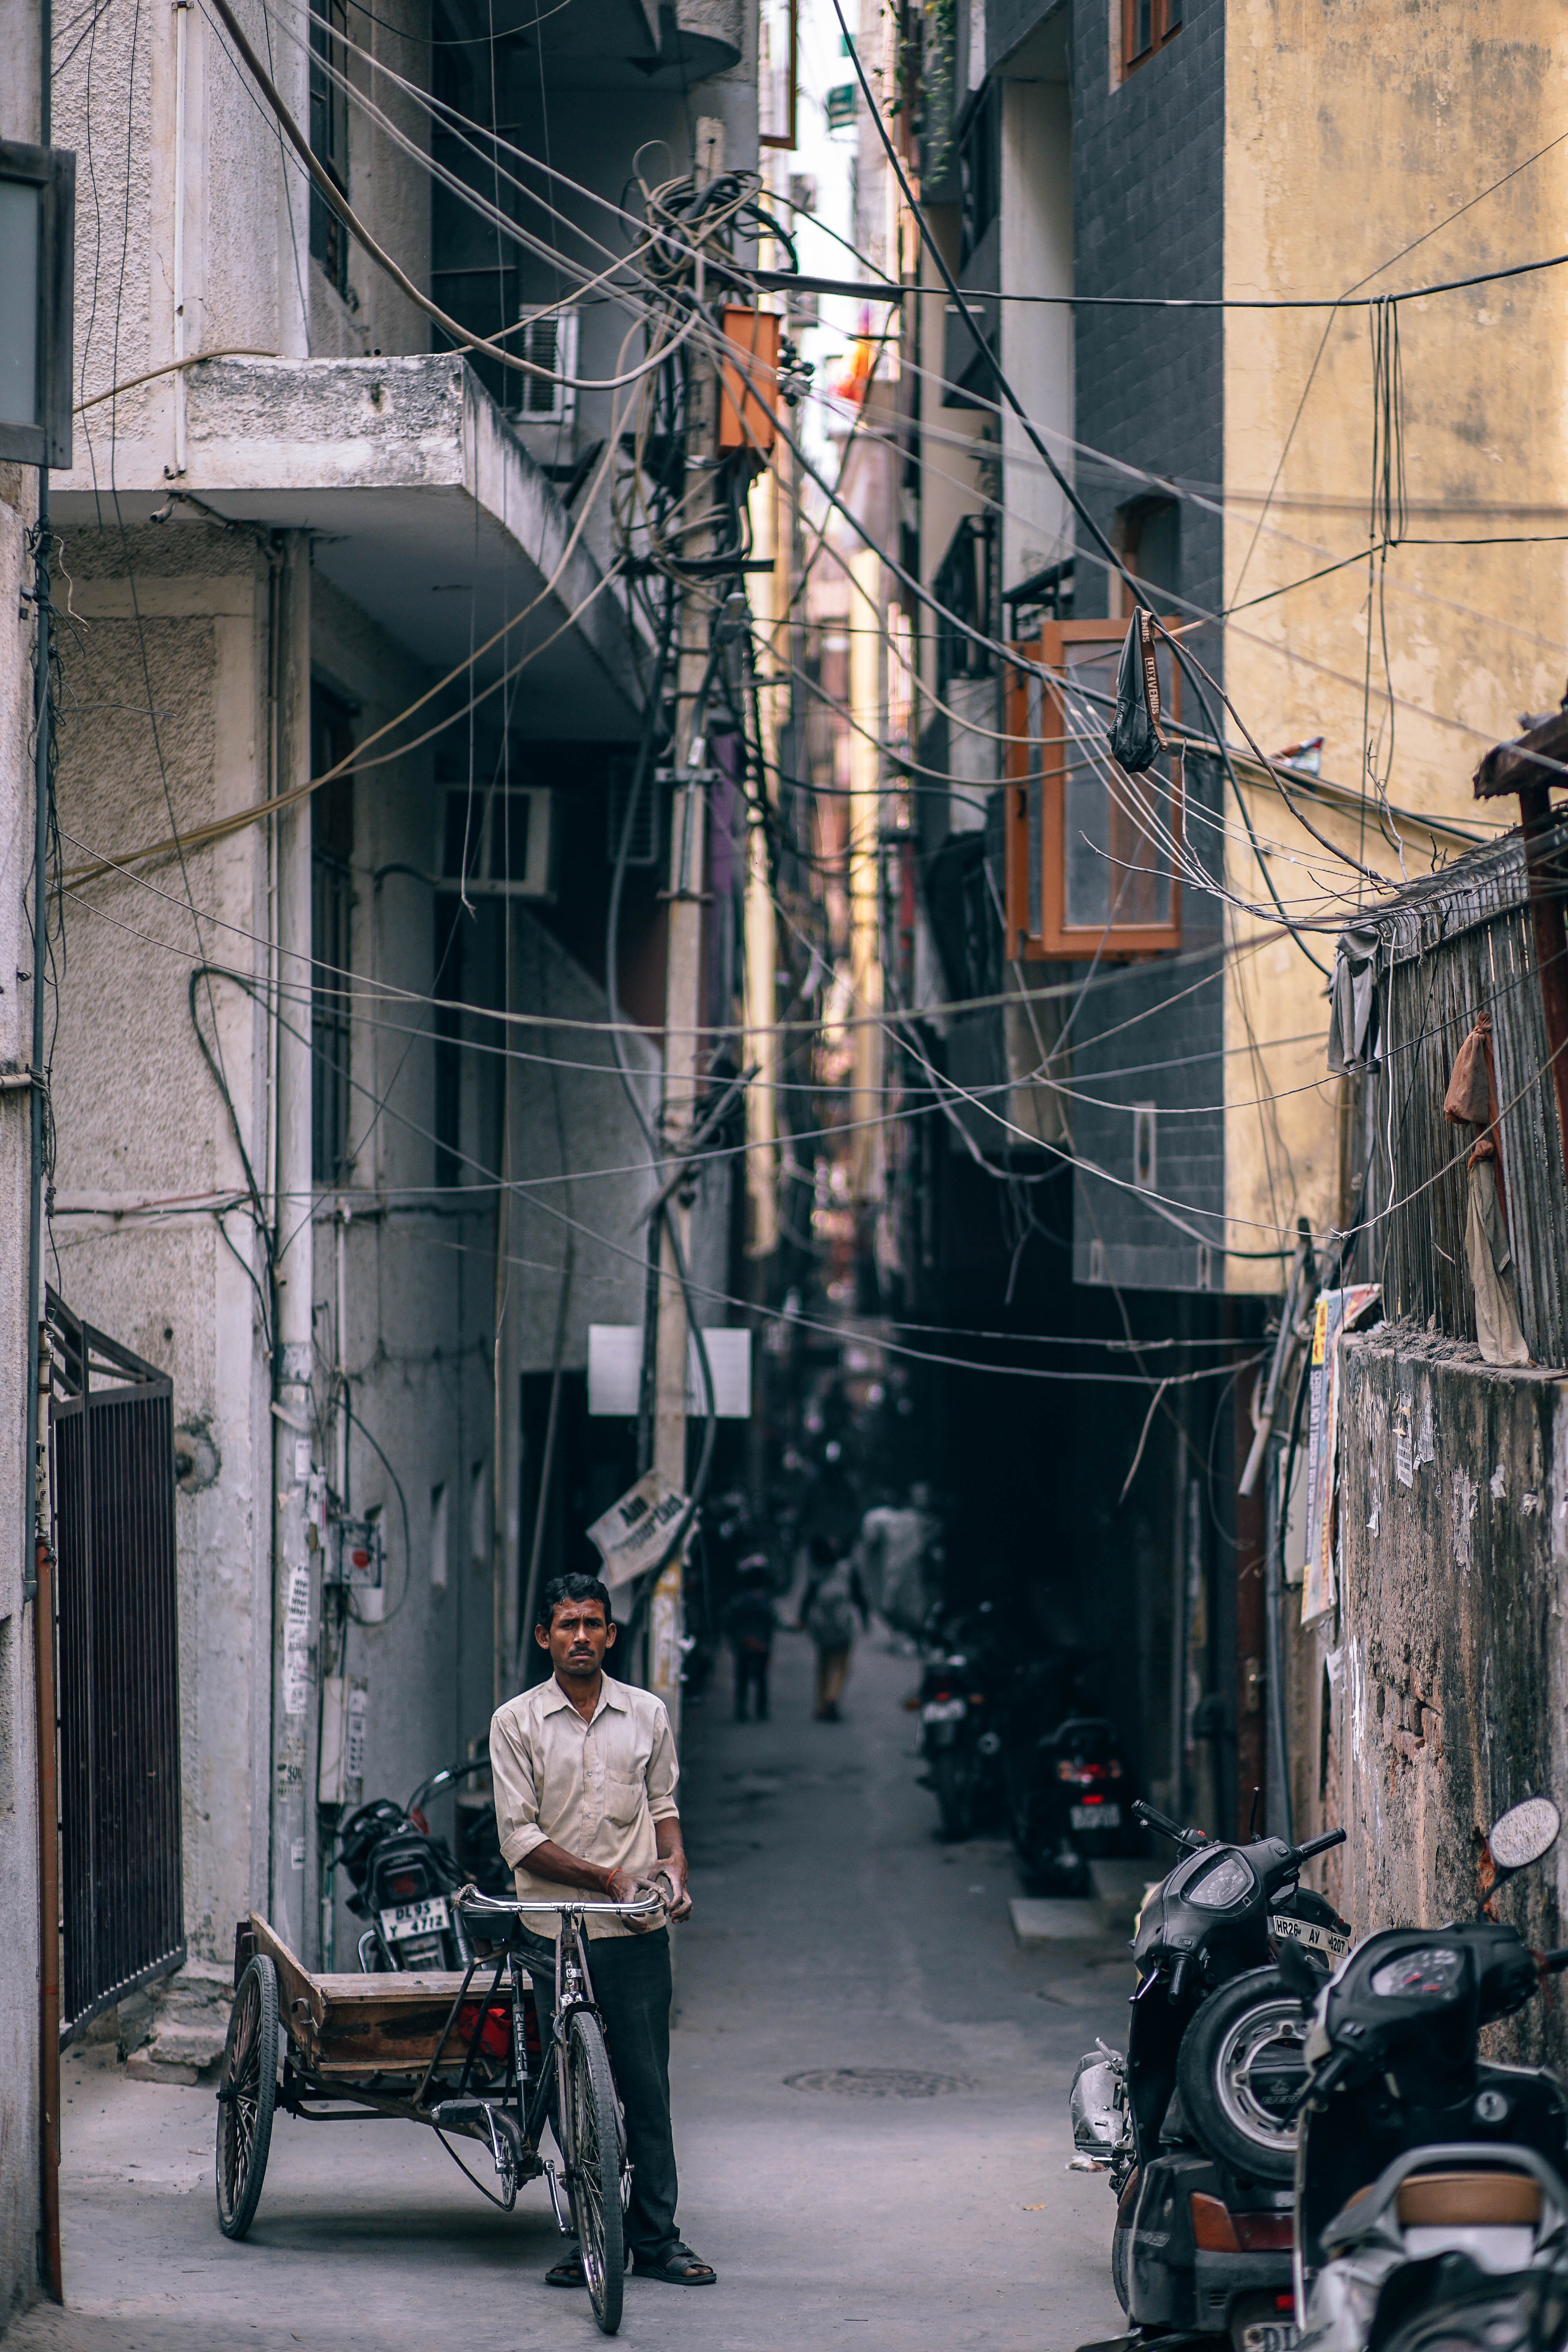
man, blur, road, street, alley, bicycle, bike, city, commute, busy, motion, female, asian, green, vehicle, color, drive, asia, bazaar, market, industry, freight, blurred, cycle, commuting, moving, art, full, infrastructure, cargo, panning, famous, india, ladies, fast, heavy, indian, jaipur, editorial, urban area, human settlement